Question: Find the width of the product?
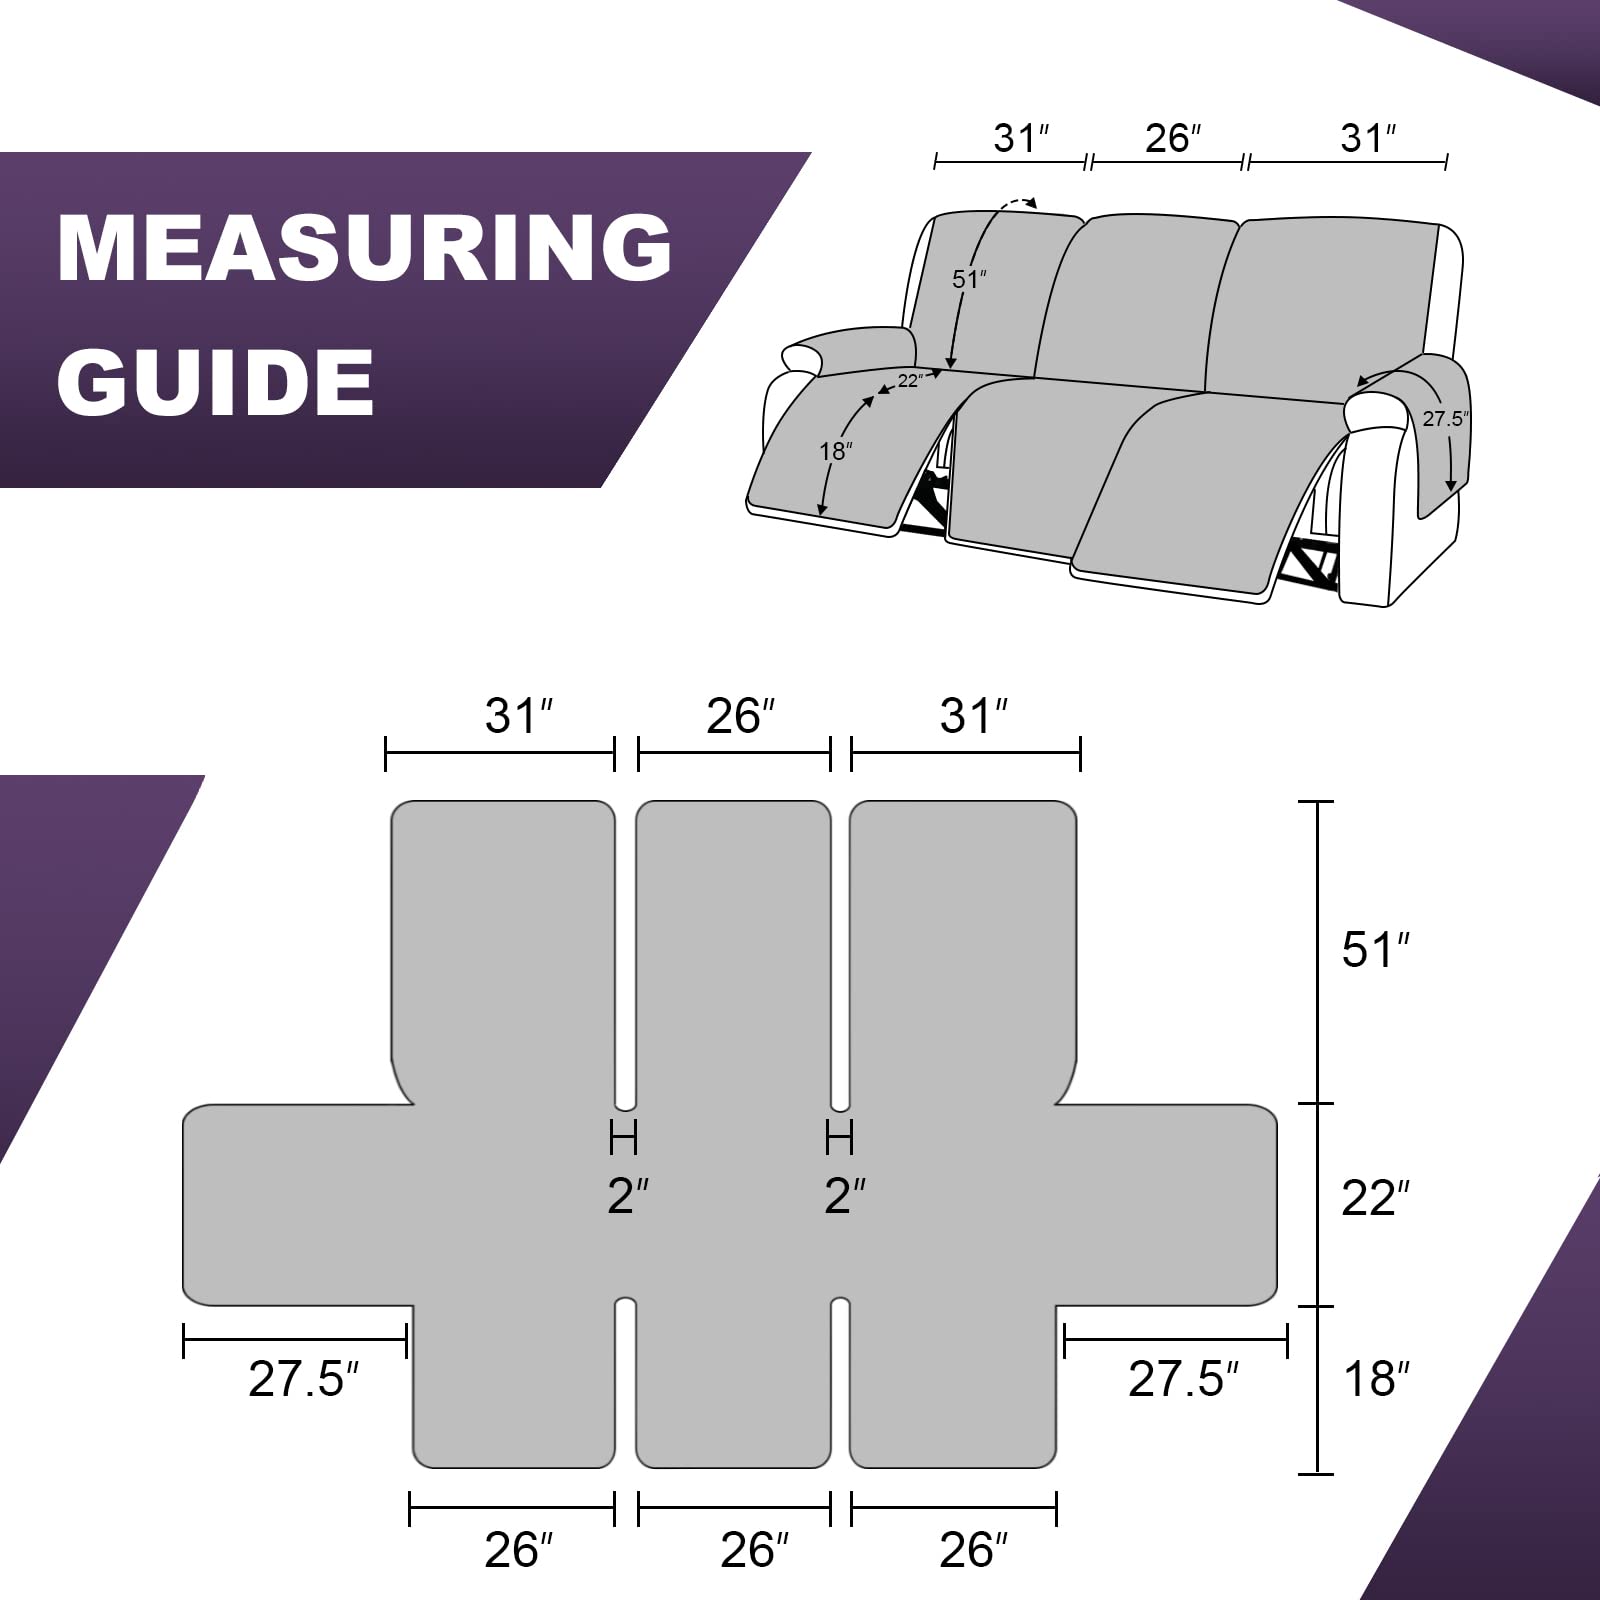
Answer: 31.0 inch